4Lyn

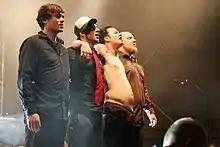
4LYN at the March 1 Festival, 2007

4Lyn was a nu metal band from Hamburg, Germany. 4Lyn began their career as Headtrip in 1995 as high schoolers. They recorded demos and played locally, and in 2000 a gig at the Ohrenschmaus Festival in Hamburg got them attention from label scouts. "4Lyn" is an acronym of sorts; 4 is the number of band members, and LYN stands for "Little Young Nasties".